Emmendingen

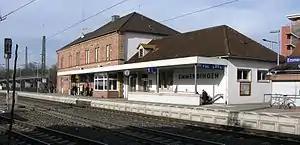
Emmendingen station

Emmendingen is a town in Baden-Württemberg, capital of the district Emmendingen of Germany. It is located at the Elz River, north of Freiburg im Breisgau. The town contains more than 26,000 residents, which is the most in the Emmendingen district.